Achaemenid Empire

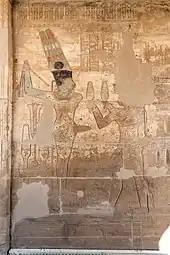
Relief showing Darius I offering lettuces to the Egyptian deity Amun-Ra Kamutef, Temple of Hibis

Xerxes I (485–465 BC, Old Persian "Xšayārša" "Hero Among Kings"), son of Darius I, vowed to complete the job. He organized a massive invasion aiming to conquer Greece. His army entered Greece from the north in the spring of 480 BC, meeting little or no resistance through Macedonia and Thessaly, but was delayed by a small Greek force for three days at Thermopylae. A simultaneous naval battle of Artemisium was tactically indecisive as large storms destroyed ships from both sides. The battle was stopped prematurely when the Greeks received news of the defeat at Thermopylae and retreated. The battle was a tactical victory for the Persians, giving them uncontested control of Artemisium and the Aegean Sea.